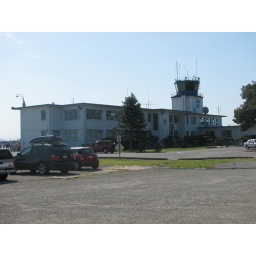
moffett field control tower mountain view california near san jose taken from outside the airfield june 2009